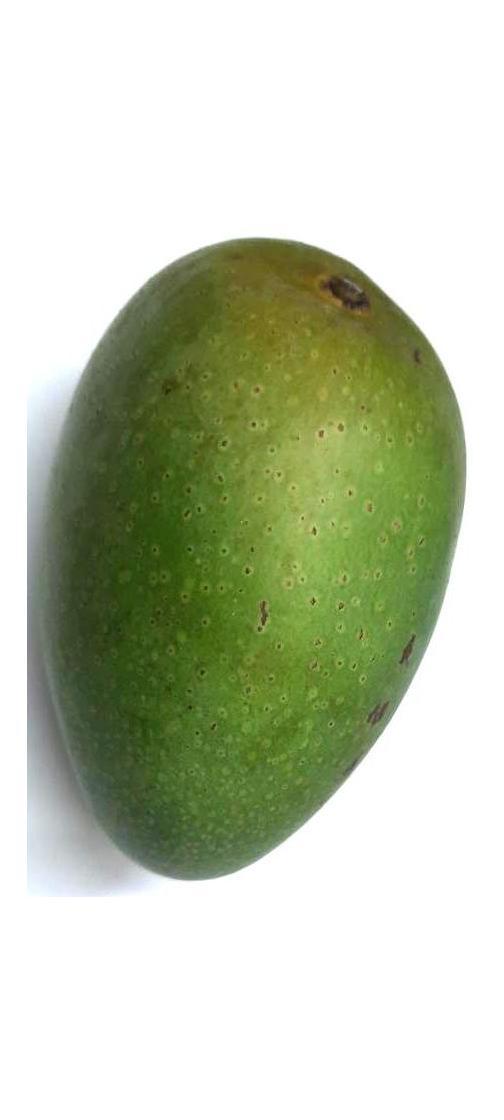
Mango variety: Ashshina Zhinuk